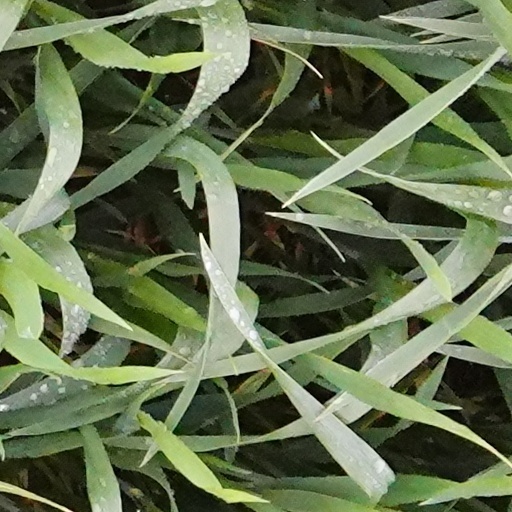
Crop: wheat